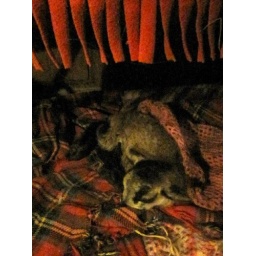
The lamb in the dog bed